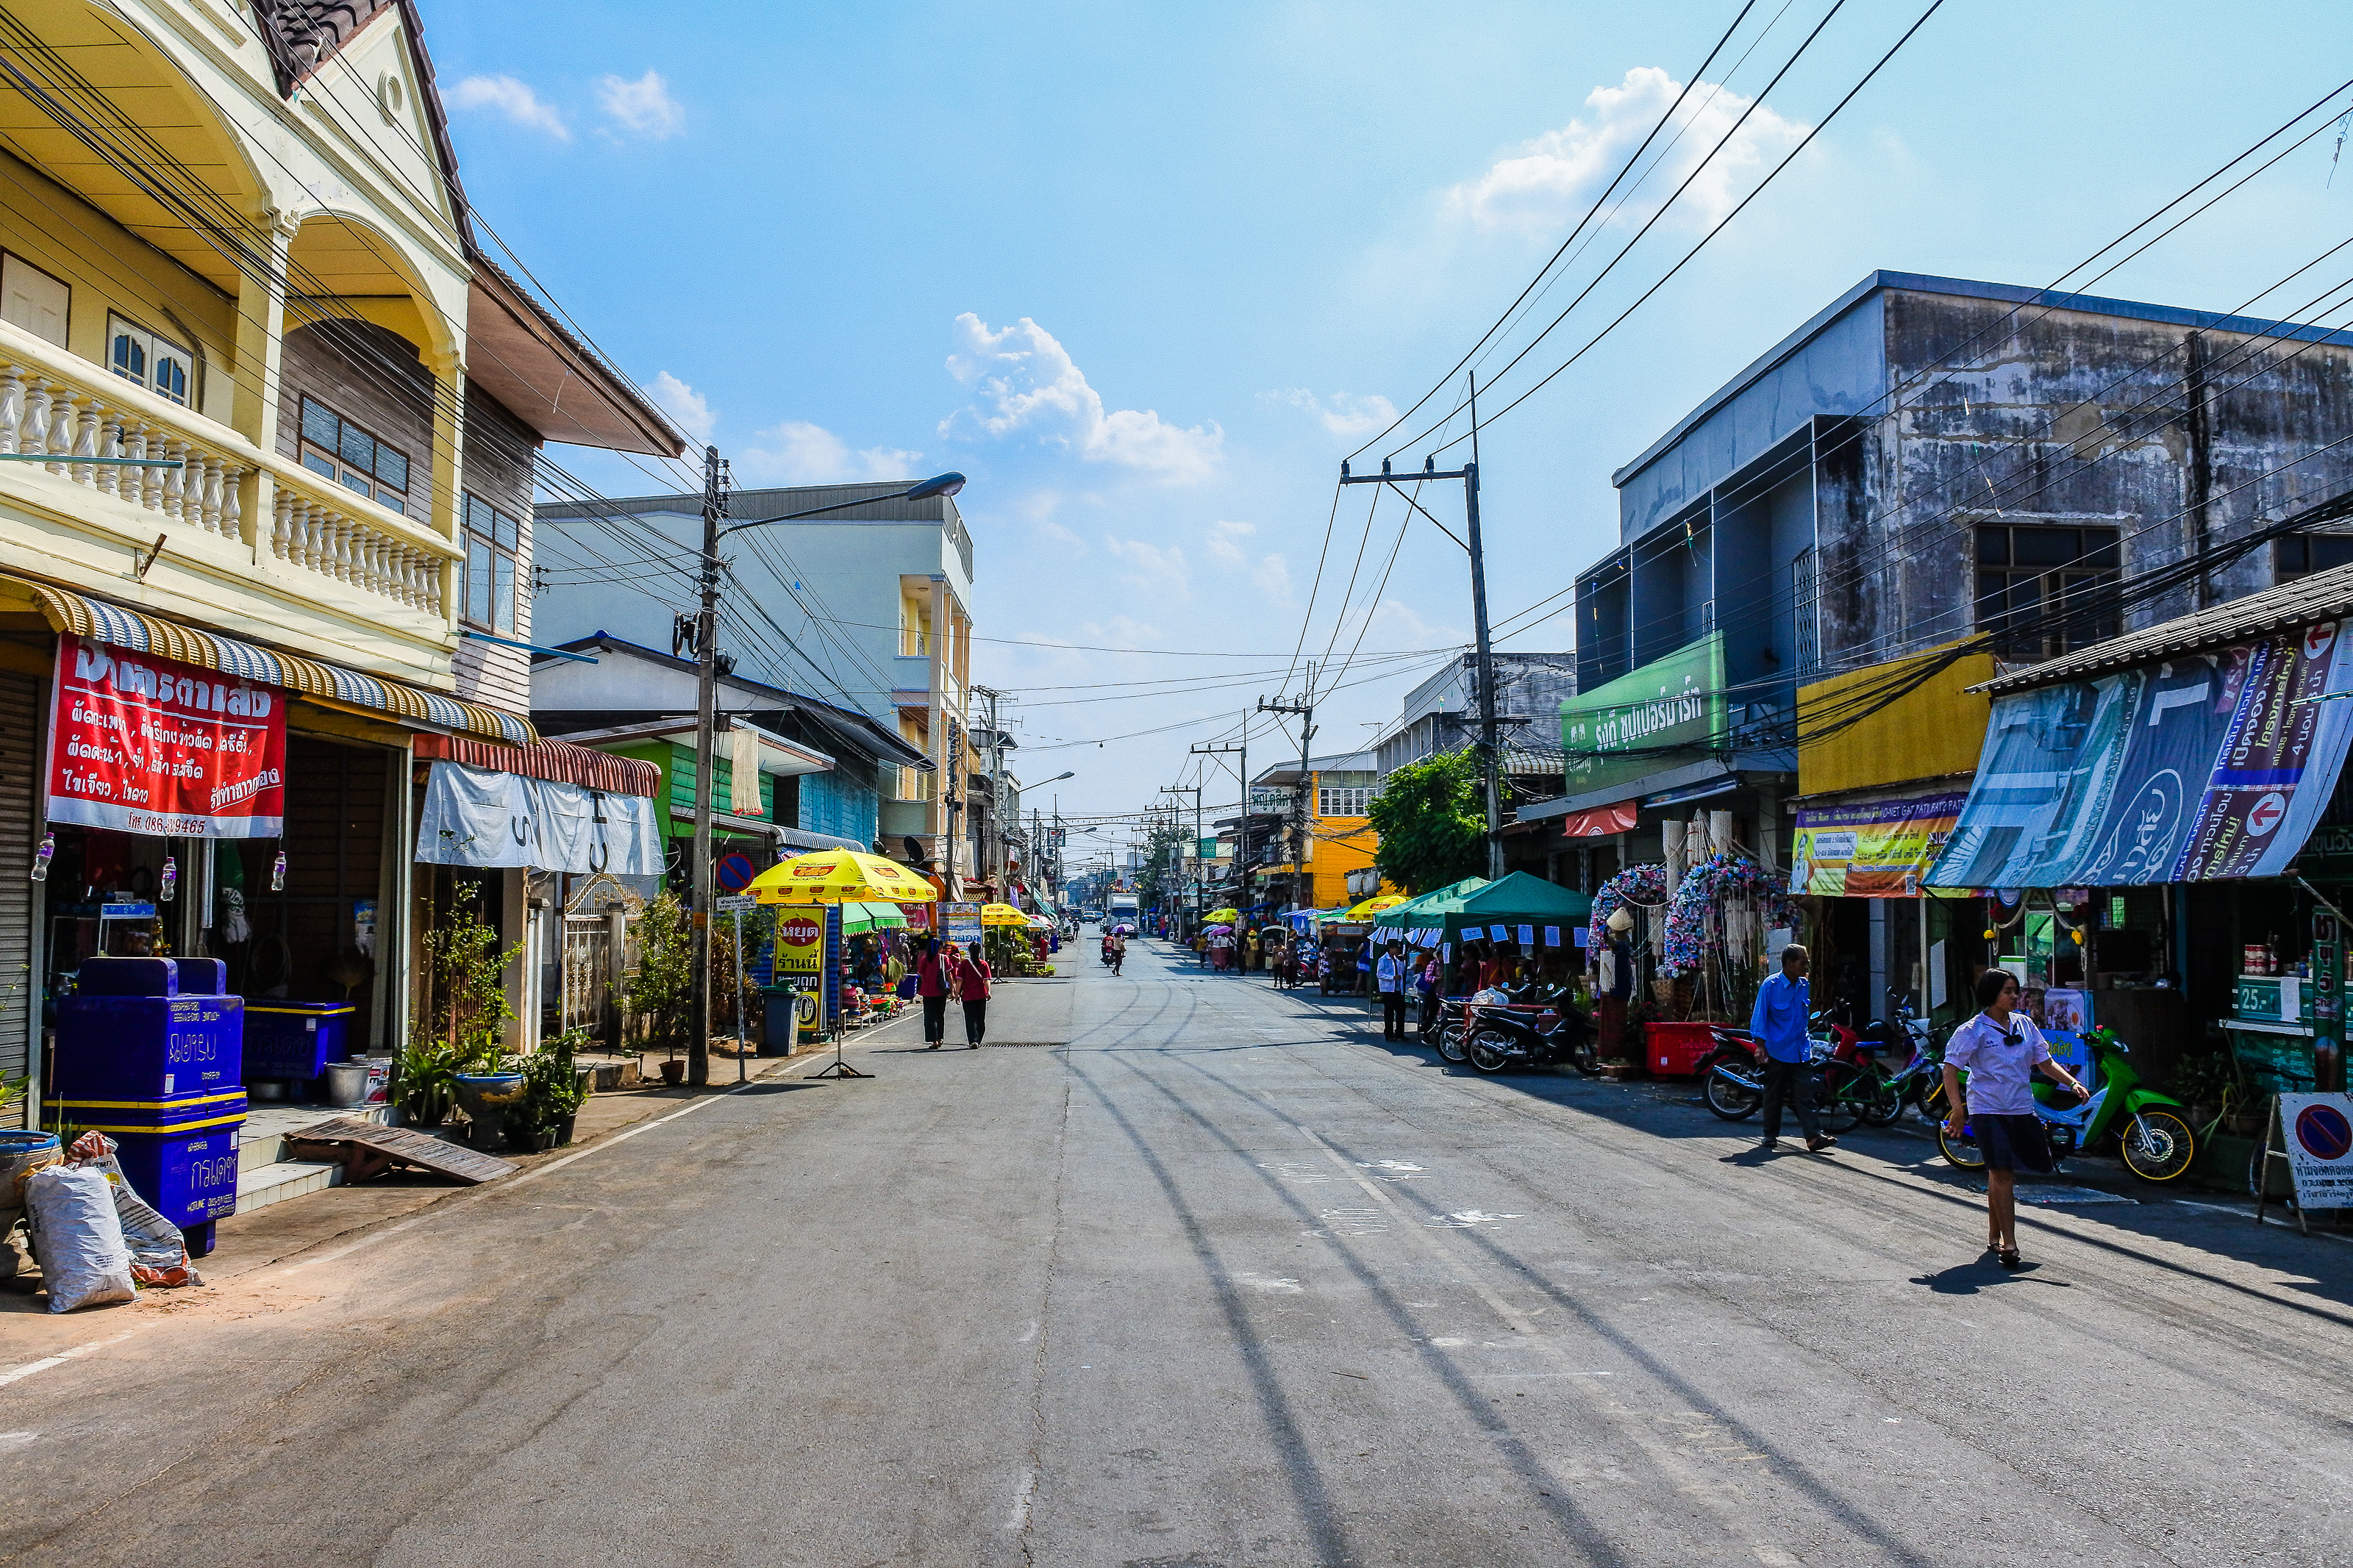
decorate, adoration, garland, sacrifice, beautify, believe, parade, buddhism, rice, adorn, strange, religion, marchers, amazing, garlands, handmade, neighbourhood, town, street, road, urban area, downtown, human settlement, city, sky, lane, building, pedestrian, infrastructure, residential area, mixed use, thoroughfare, tourism, photography, vacation, marketplace, nonbuilding structure, compact car, road surface, house, market, metropolis, travel